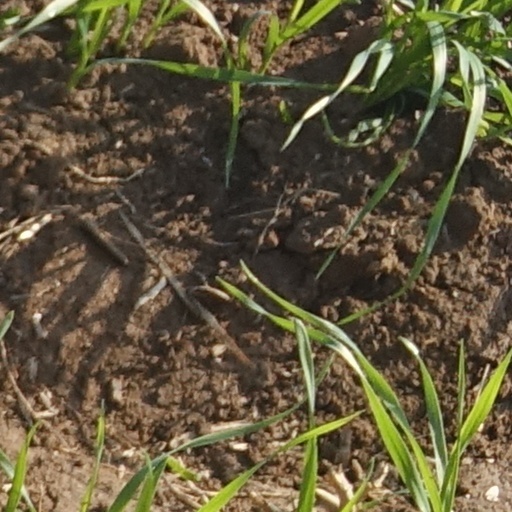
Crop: wheat